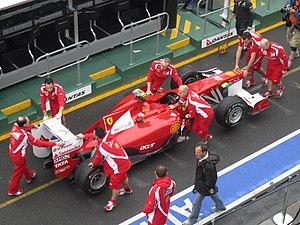
Le Grand Prix automobile d'Australie 2011, disputé le 27 mars 2011 sur le Circuit de l'Albert Park à Melbourne, est la 840ᵉ épreuve du championnat du monde de Formule 1 courue depuis 1950. Il s'agit de la vingt-septième édition du Grand Prix d'Australie comptant pour le championnat du monde de Formule 1, la seizième se tenant à Melbourne, les premières éditions comptant pour le championnat, de 1985 à 1995, s'étant disputées sur le circuit d'Adélaïde. Cette épreuve est la manche d'ouverture du championnat 2011, à la suite de l'annulation, le 21 février 2011, du Grand Prix de Bahreïn en raison de l'instabilité politique du pays.